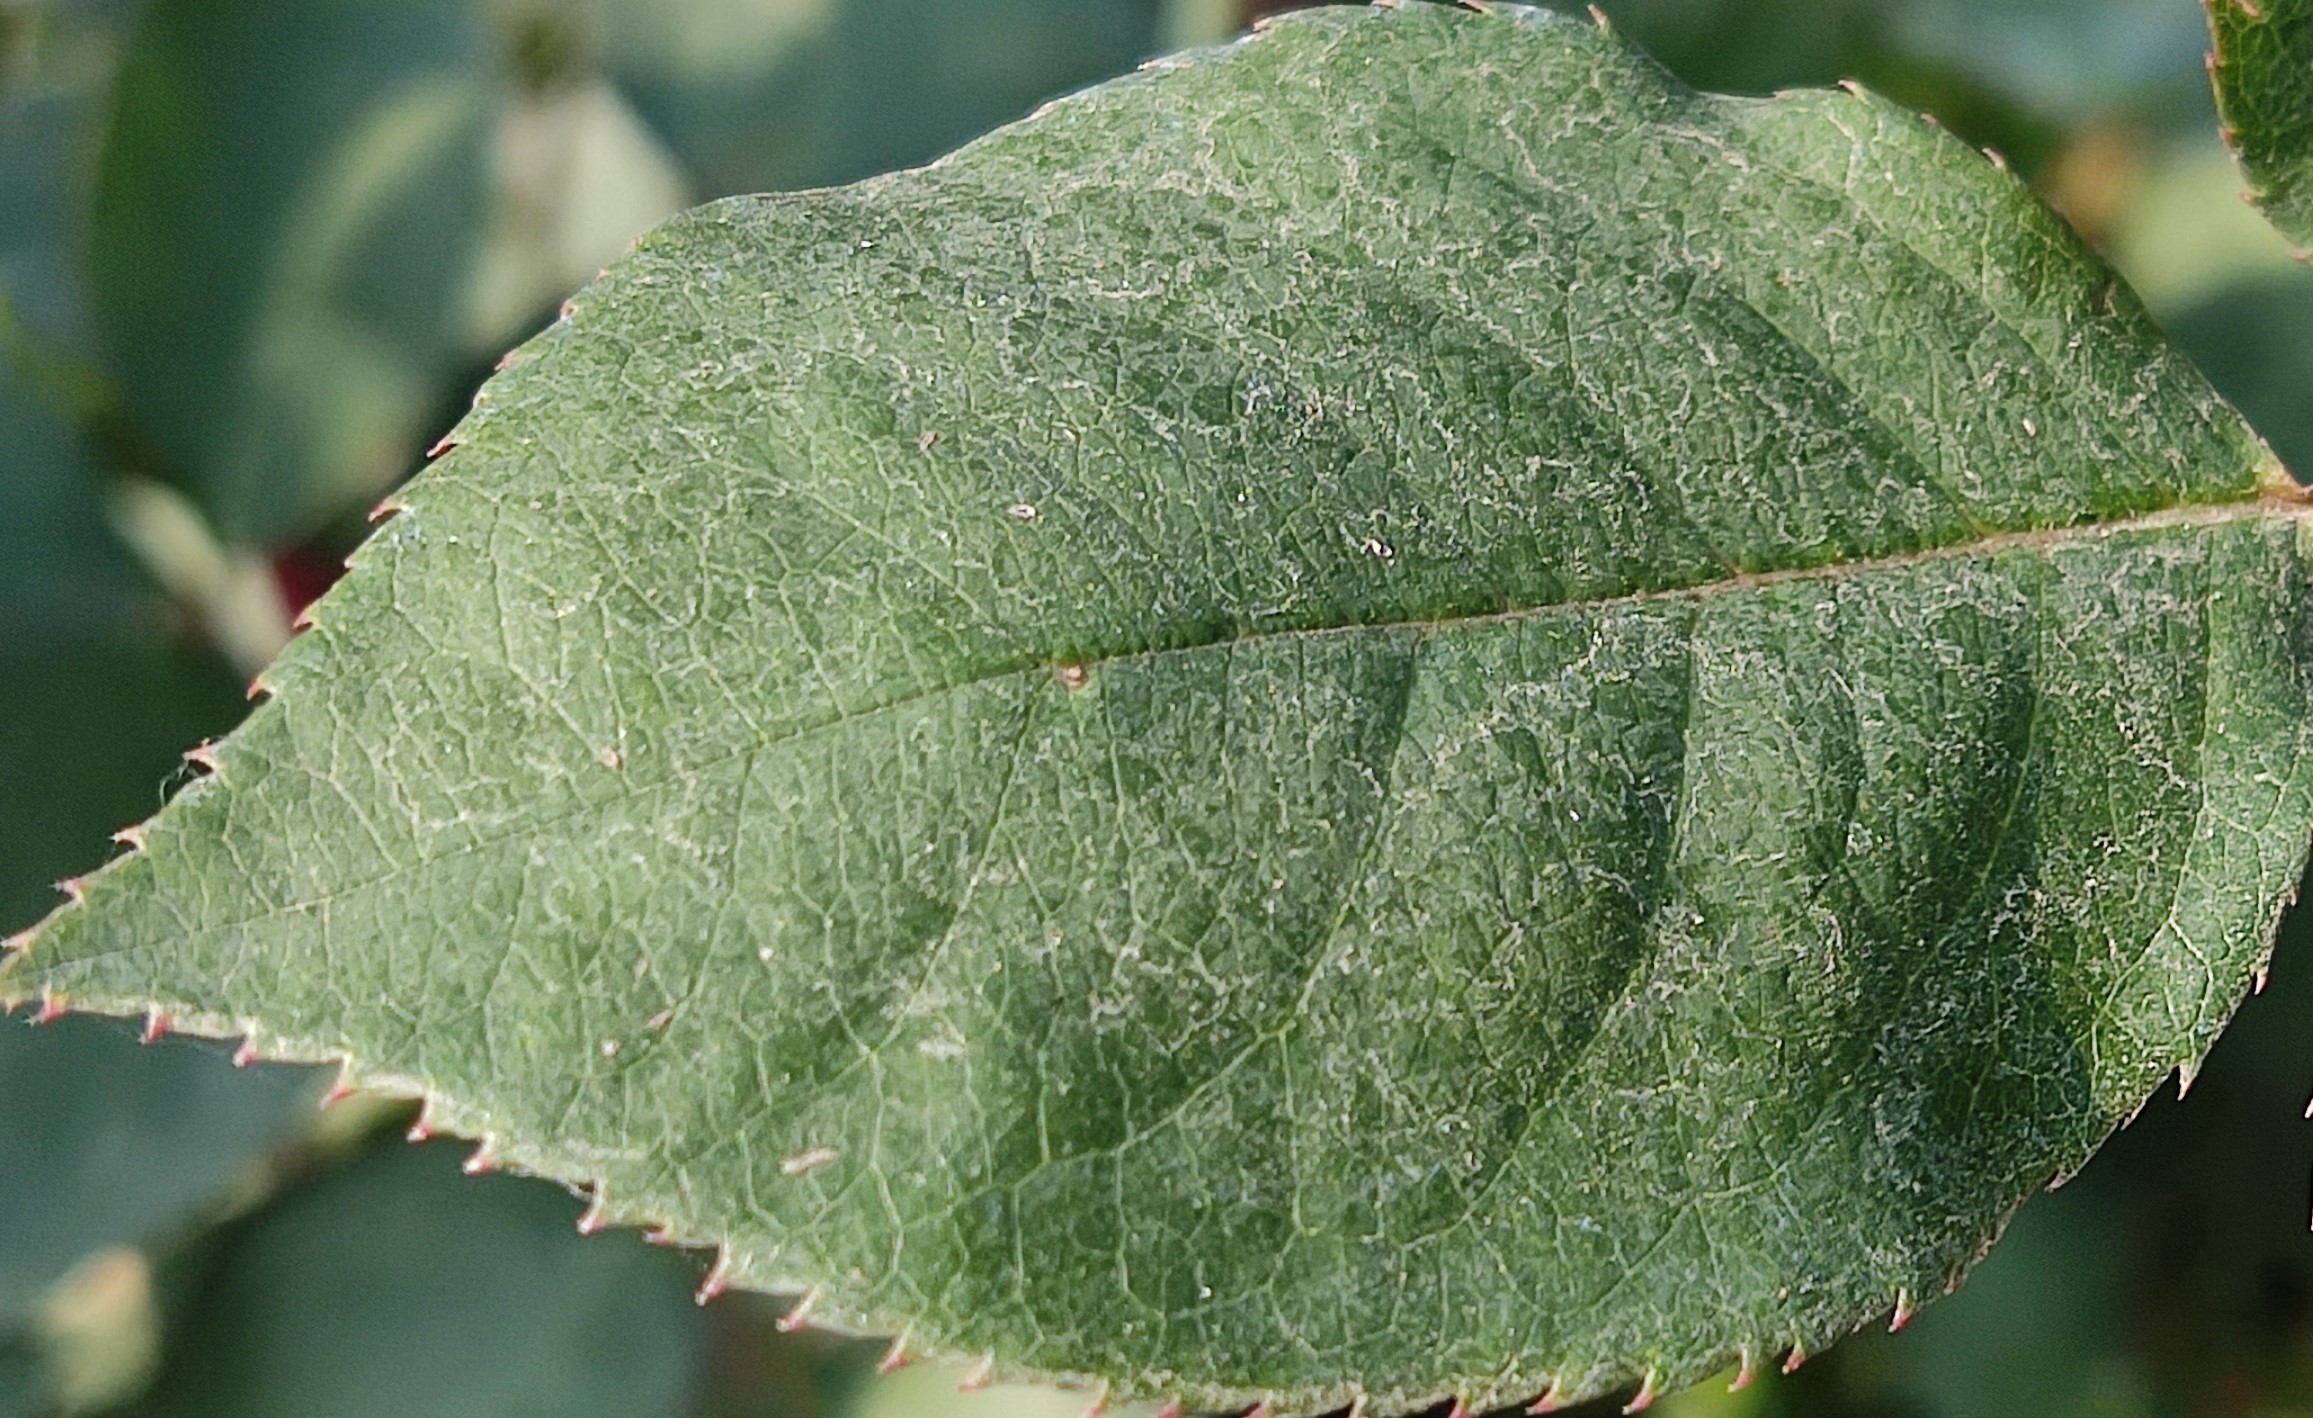
Label: Fresh Leaf